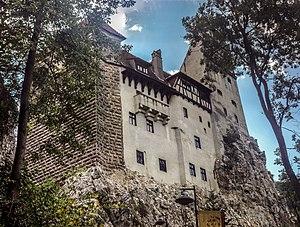
Le château de Bran près de Brașov en Transylvanie non loin de la limite avec la Valachie est un monument historique classé et un lieu touristique de Roumanie.